Mojo Triangle

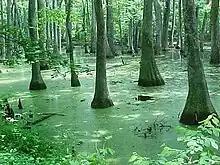
Blues, rock 'n' roll, jazz and country—all potent brews of the swamp. This alligator-bearing cypress swamp bumps against the Natchez Trace just outside Jackson, Mississippi, in the heart of Mojoland.

The phrase "Mojo Triangle" was first coined by author James L. Dickerson in his award-winning 2005 book, "Mojo Triangle: Birthplace of Country, Blues, Jazz and Rock 'n' Roll".